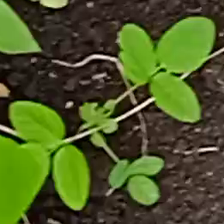
Weed species: Asian_Pigeonwings_(Clitoria Ternatea)